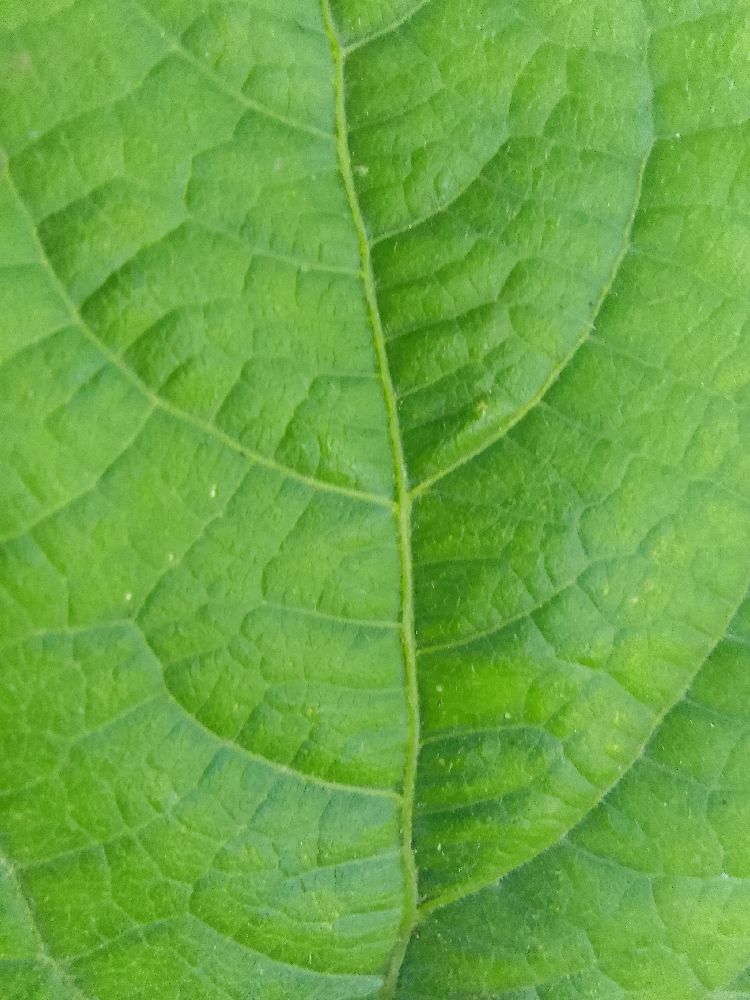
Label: healthy